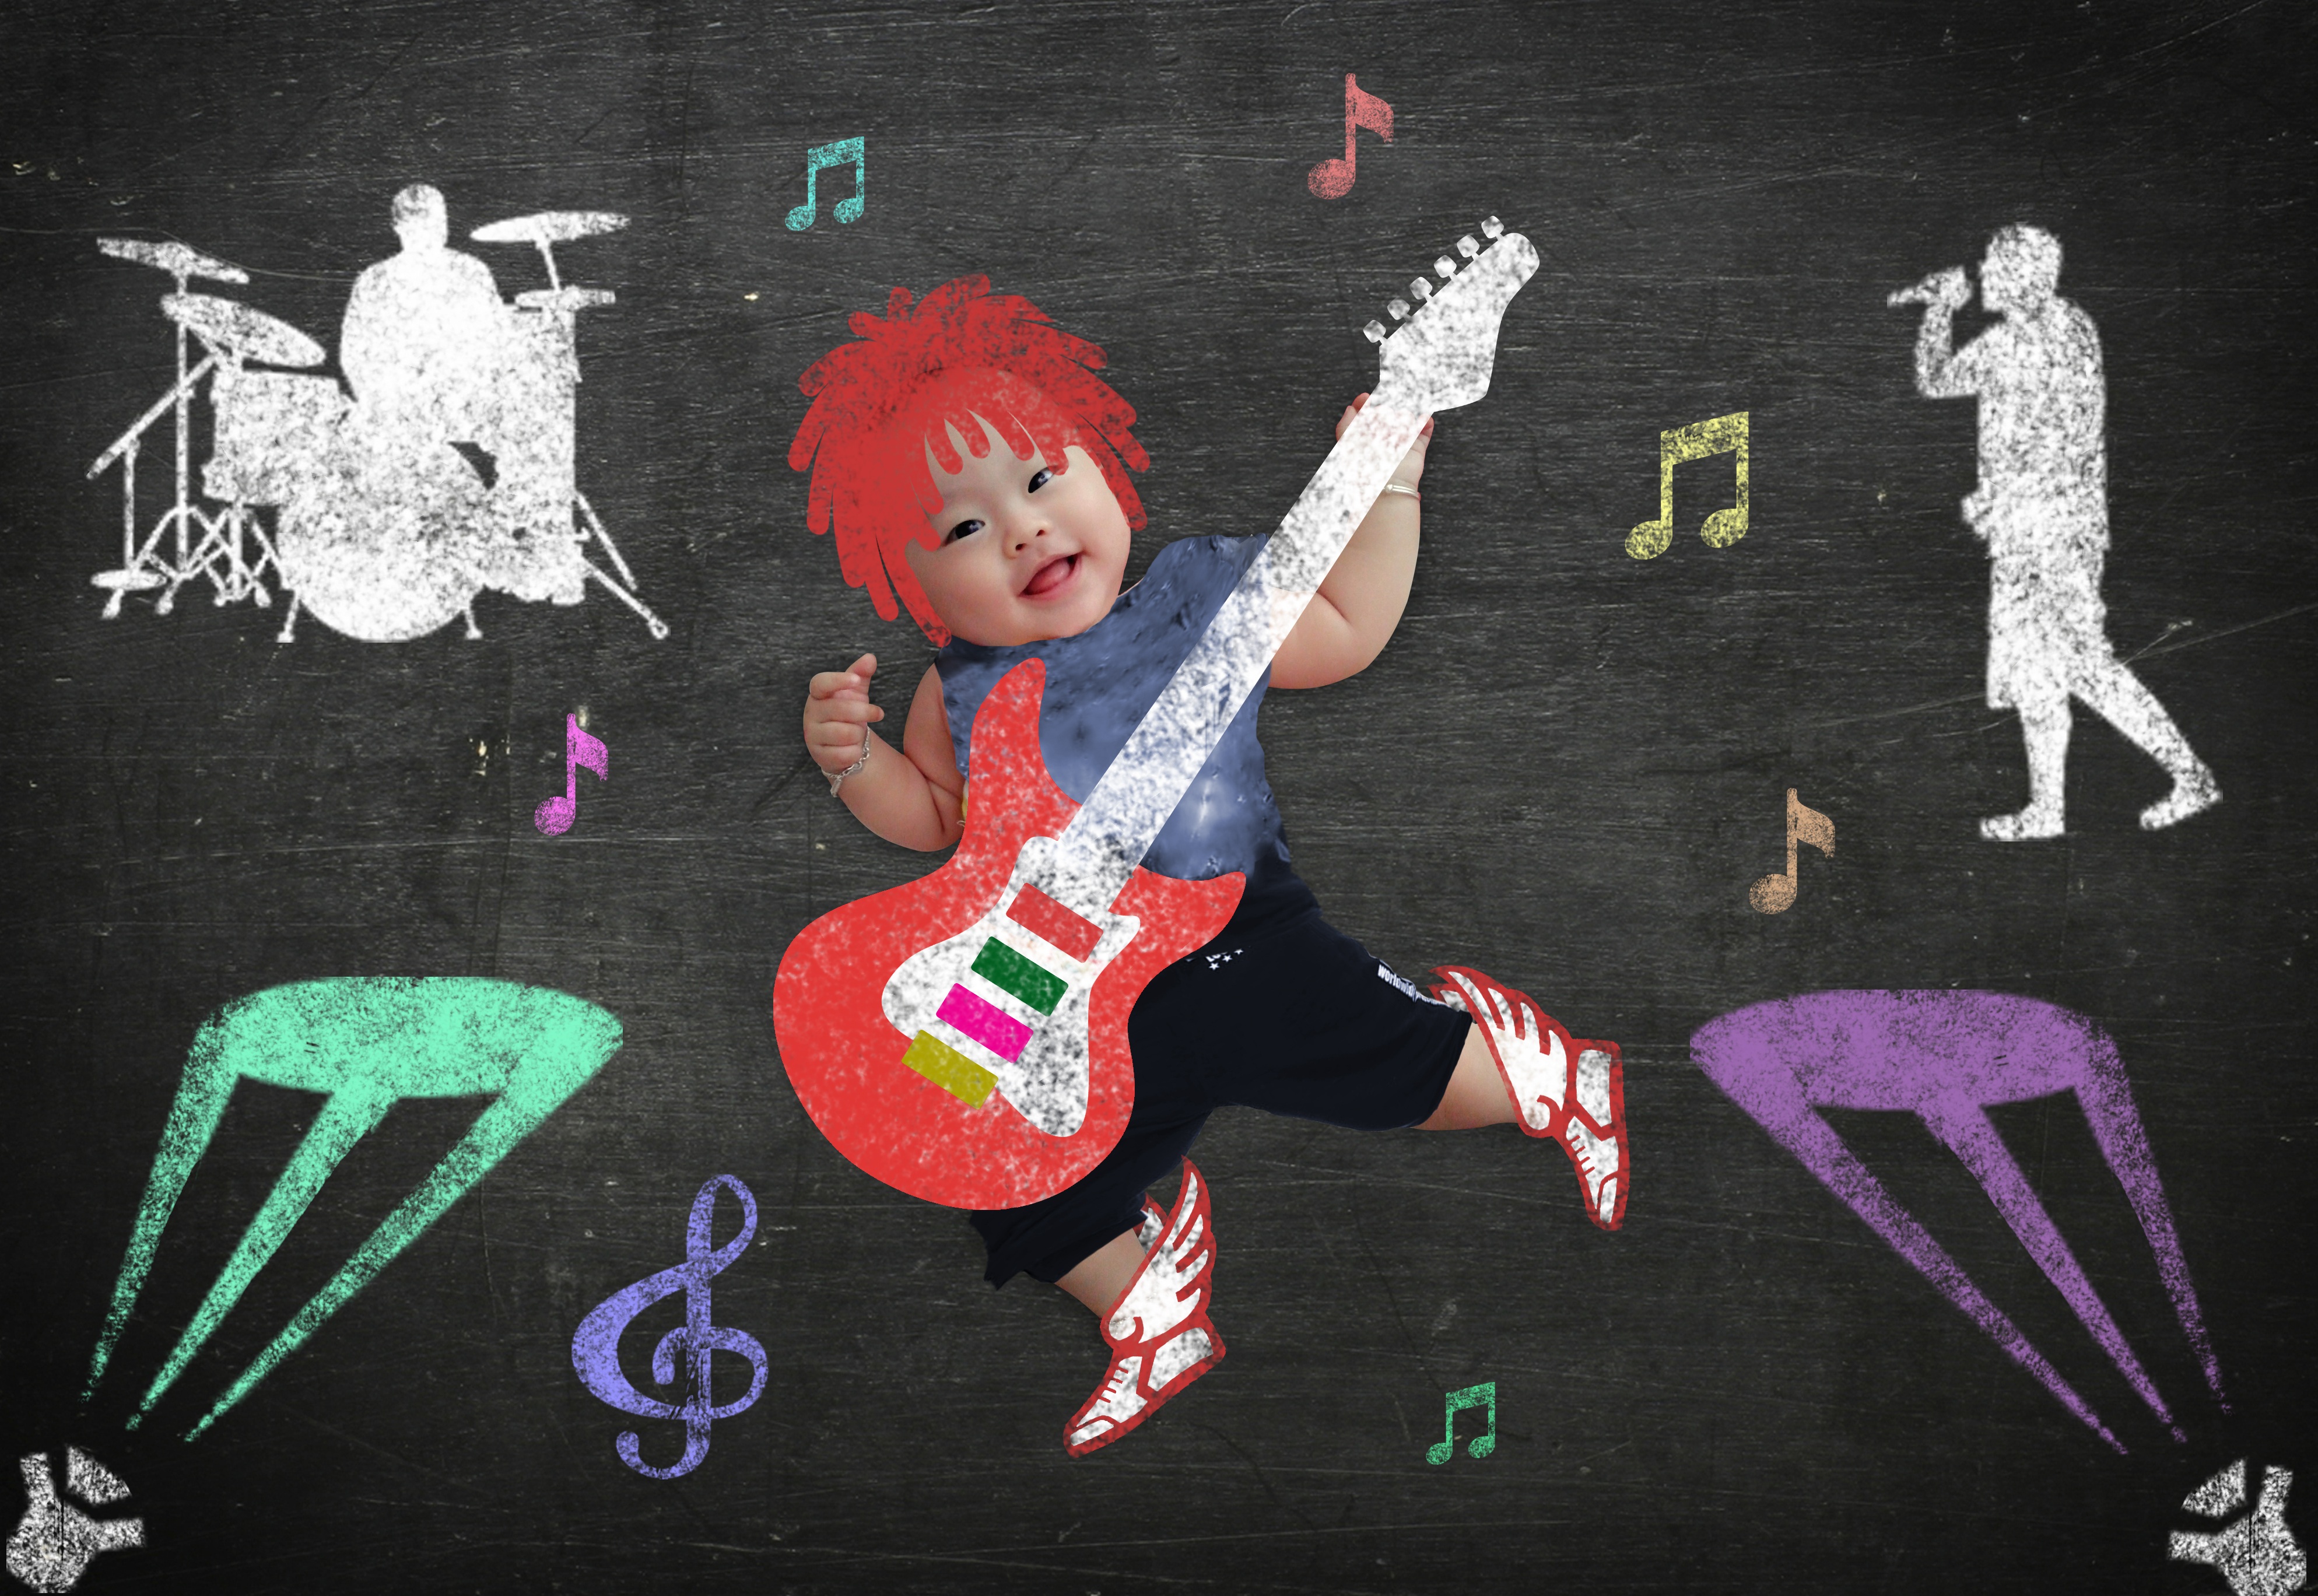
guitar, musician, art, illustration, album cover, drawing curves